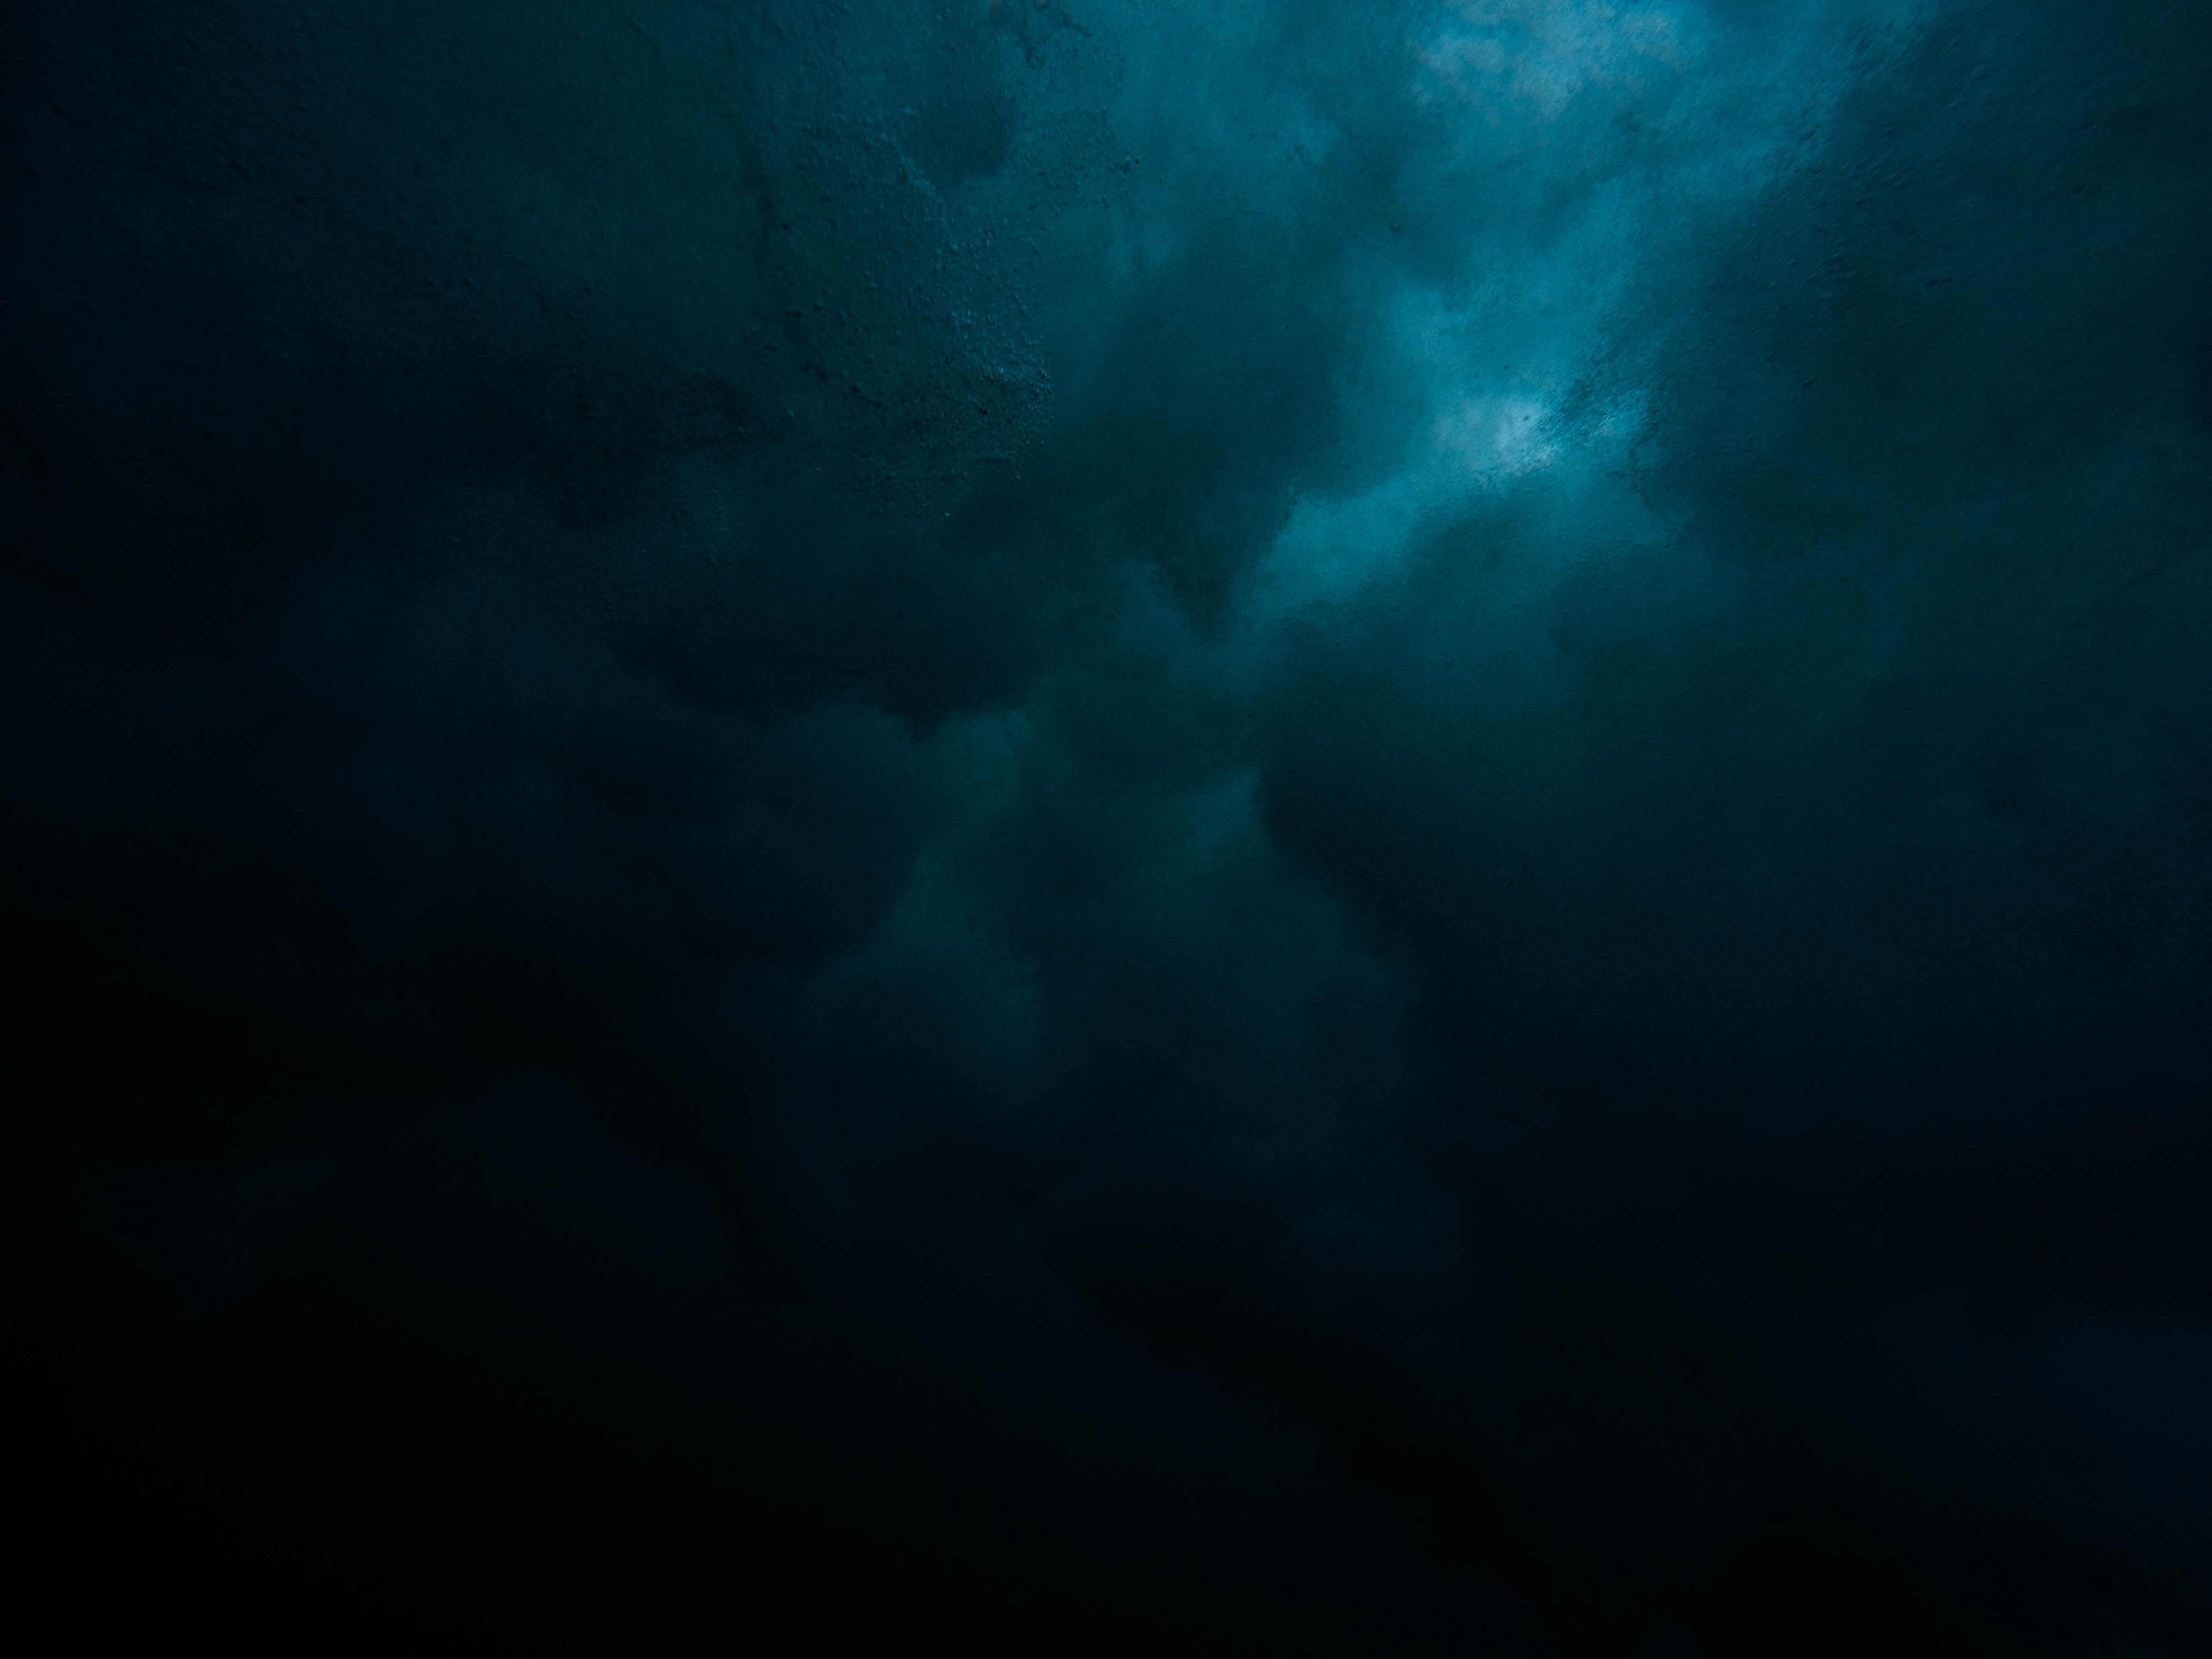
cloud, underwater